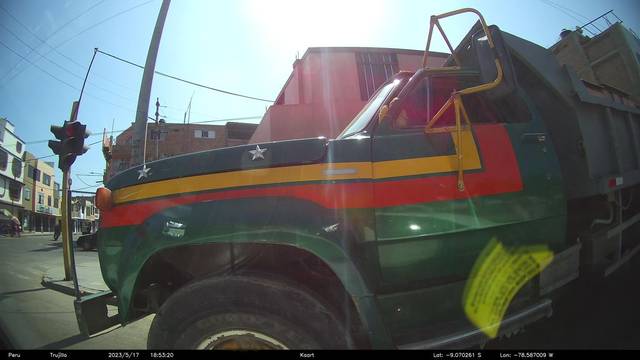
Region: Peru
Coordinates: -9.07, -78.587